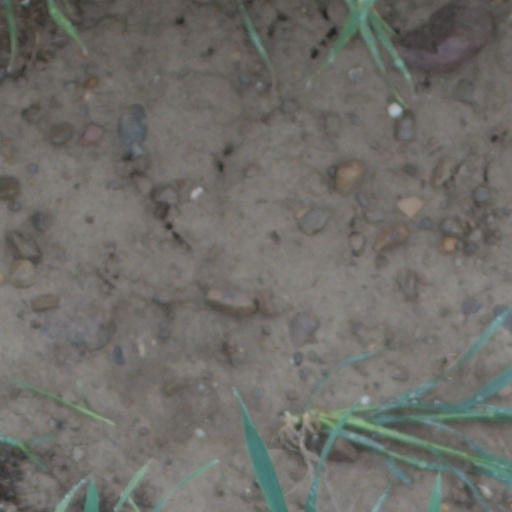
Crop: wheat